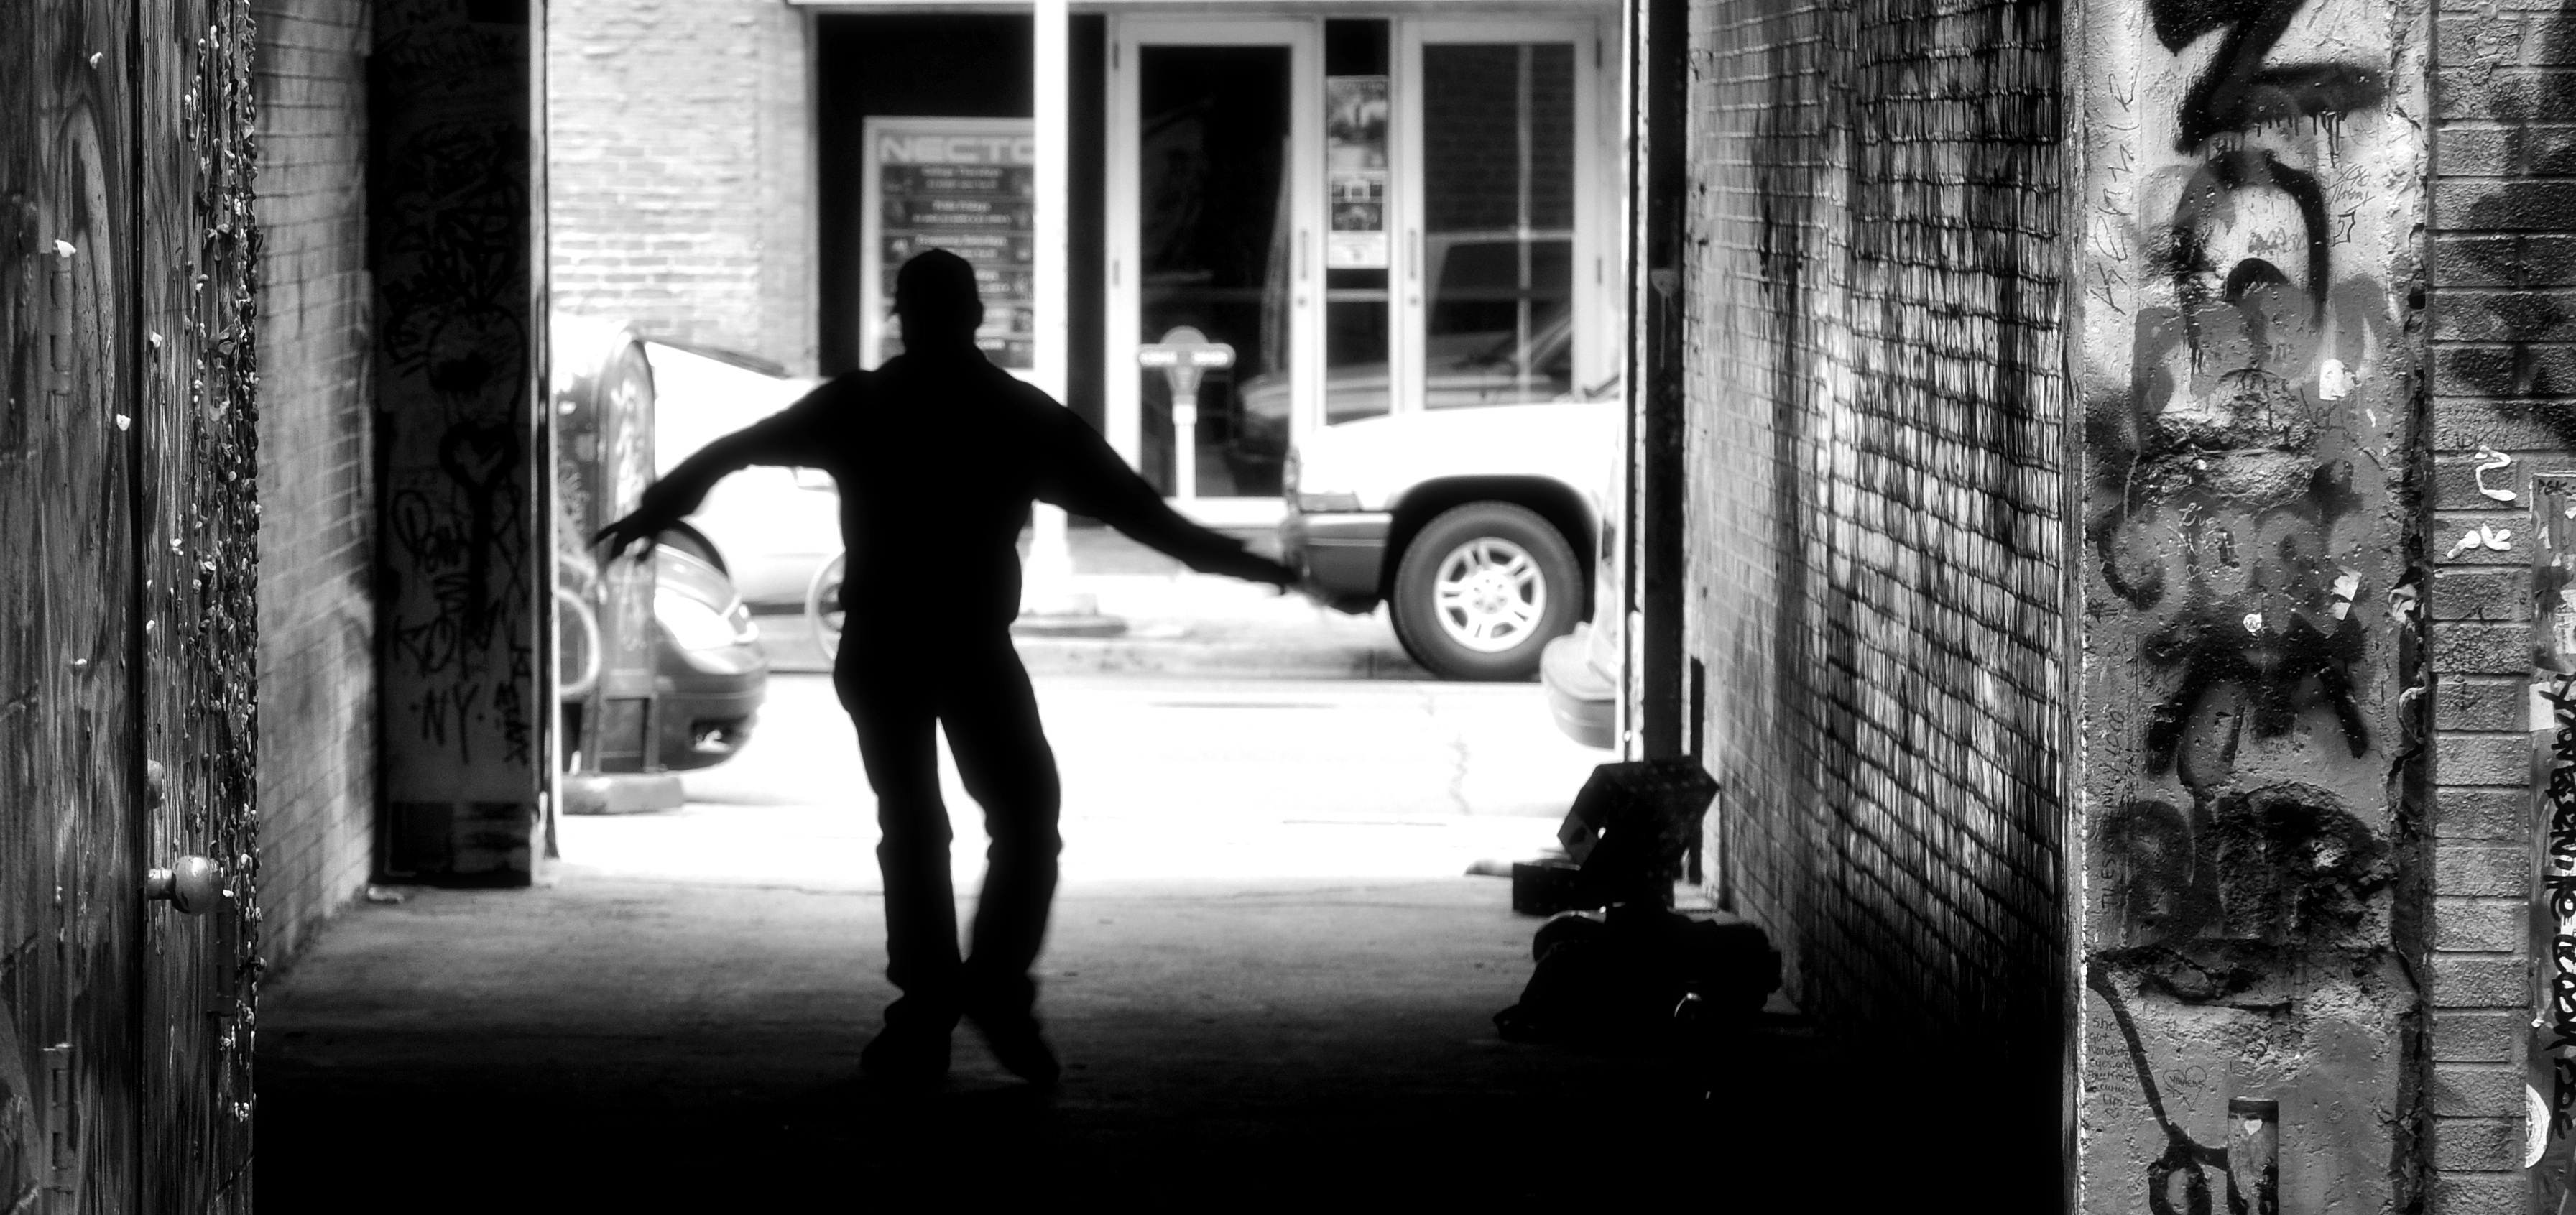
black and white, road, street, photography, alley, black, monochrome, infrastructure, photograph, snapshot, image, monochrome photography, film noir